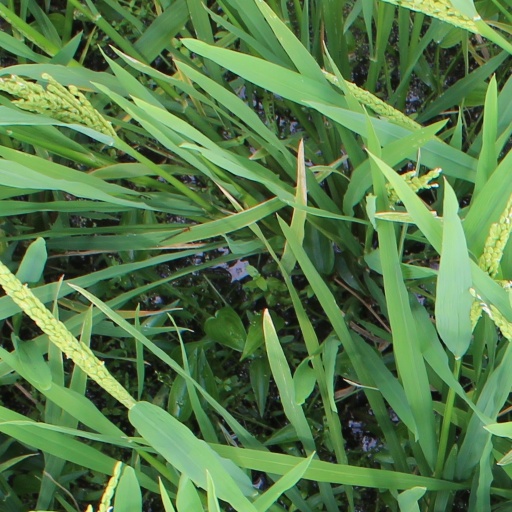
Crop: rice